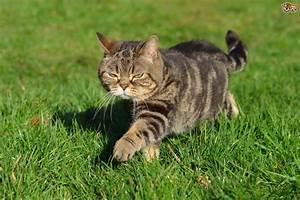
cat